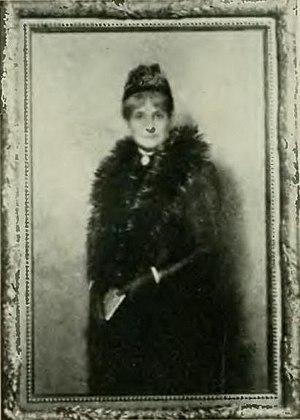
Elizabeth Williams Champney, née le 6 février 1850 à Springfield, Ohio, États-Unis, morte le 13 octobre 1922 à Seattle, est un écrivain américain, romancière et auteur de littérature d'enfance et de jeunesse.